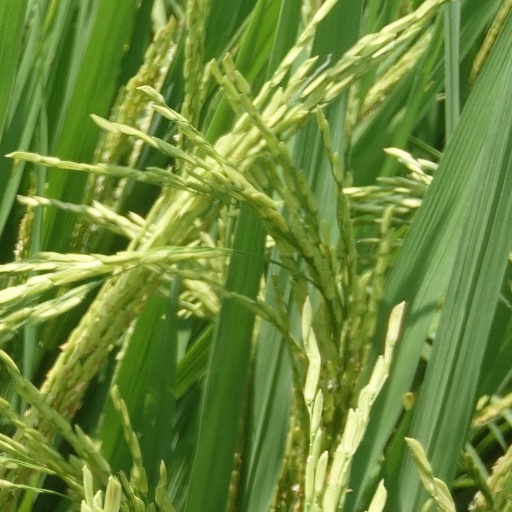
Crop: rice